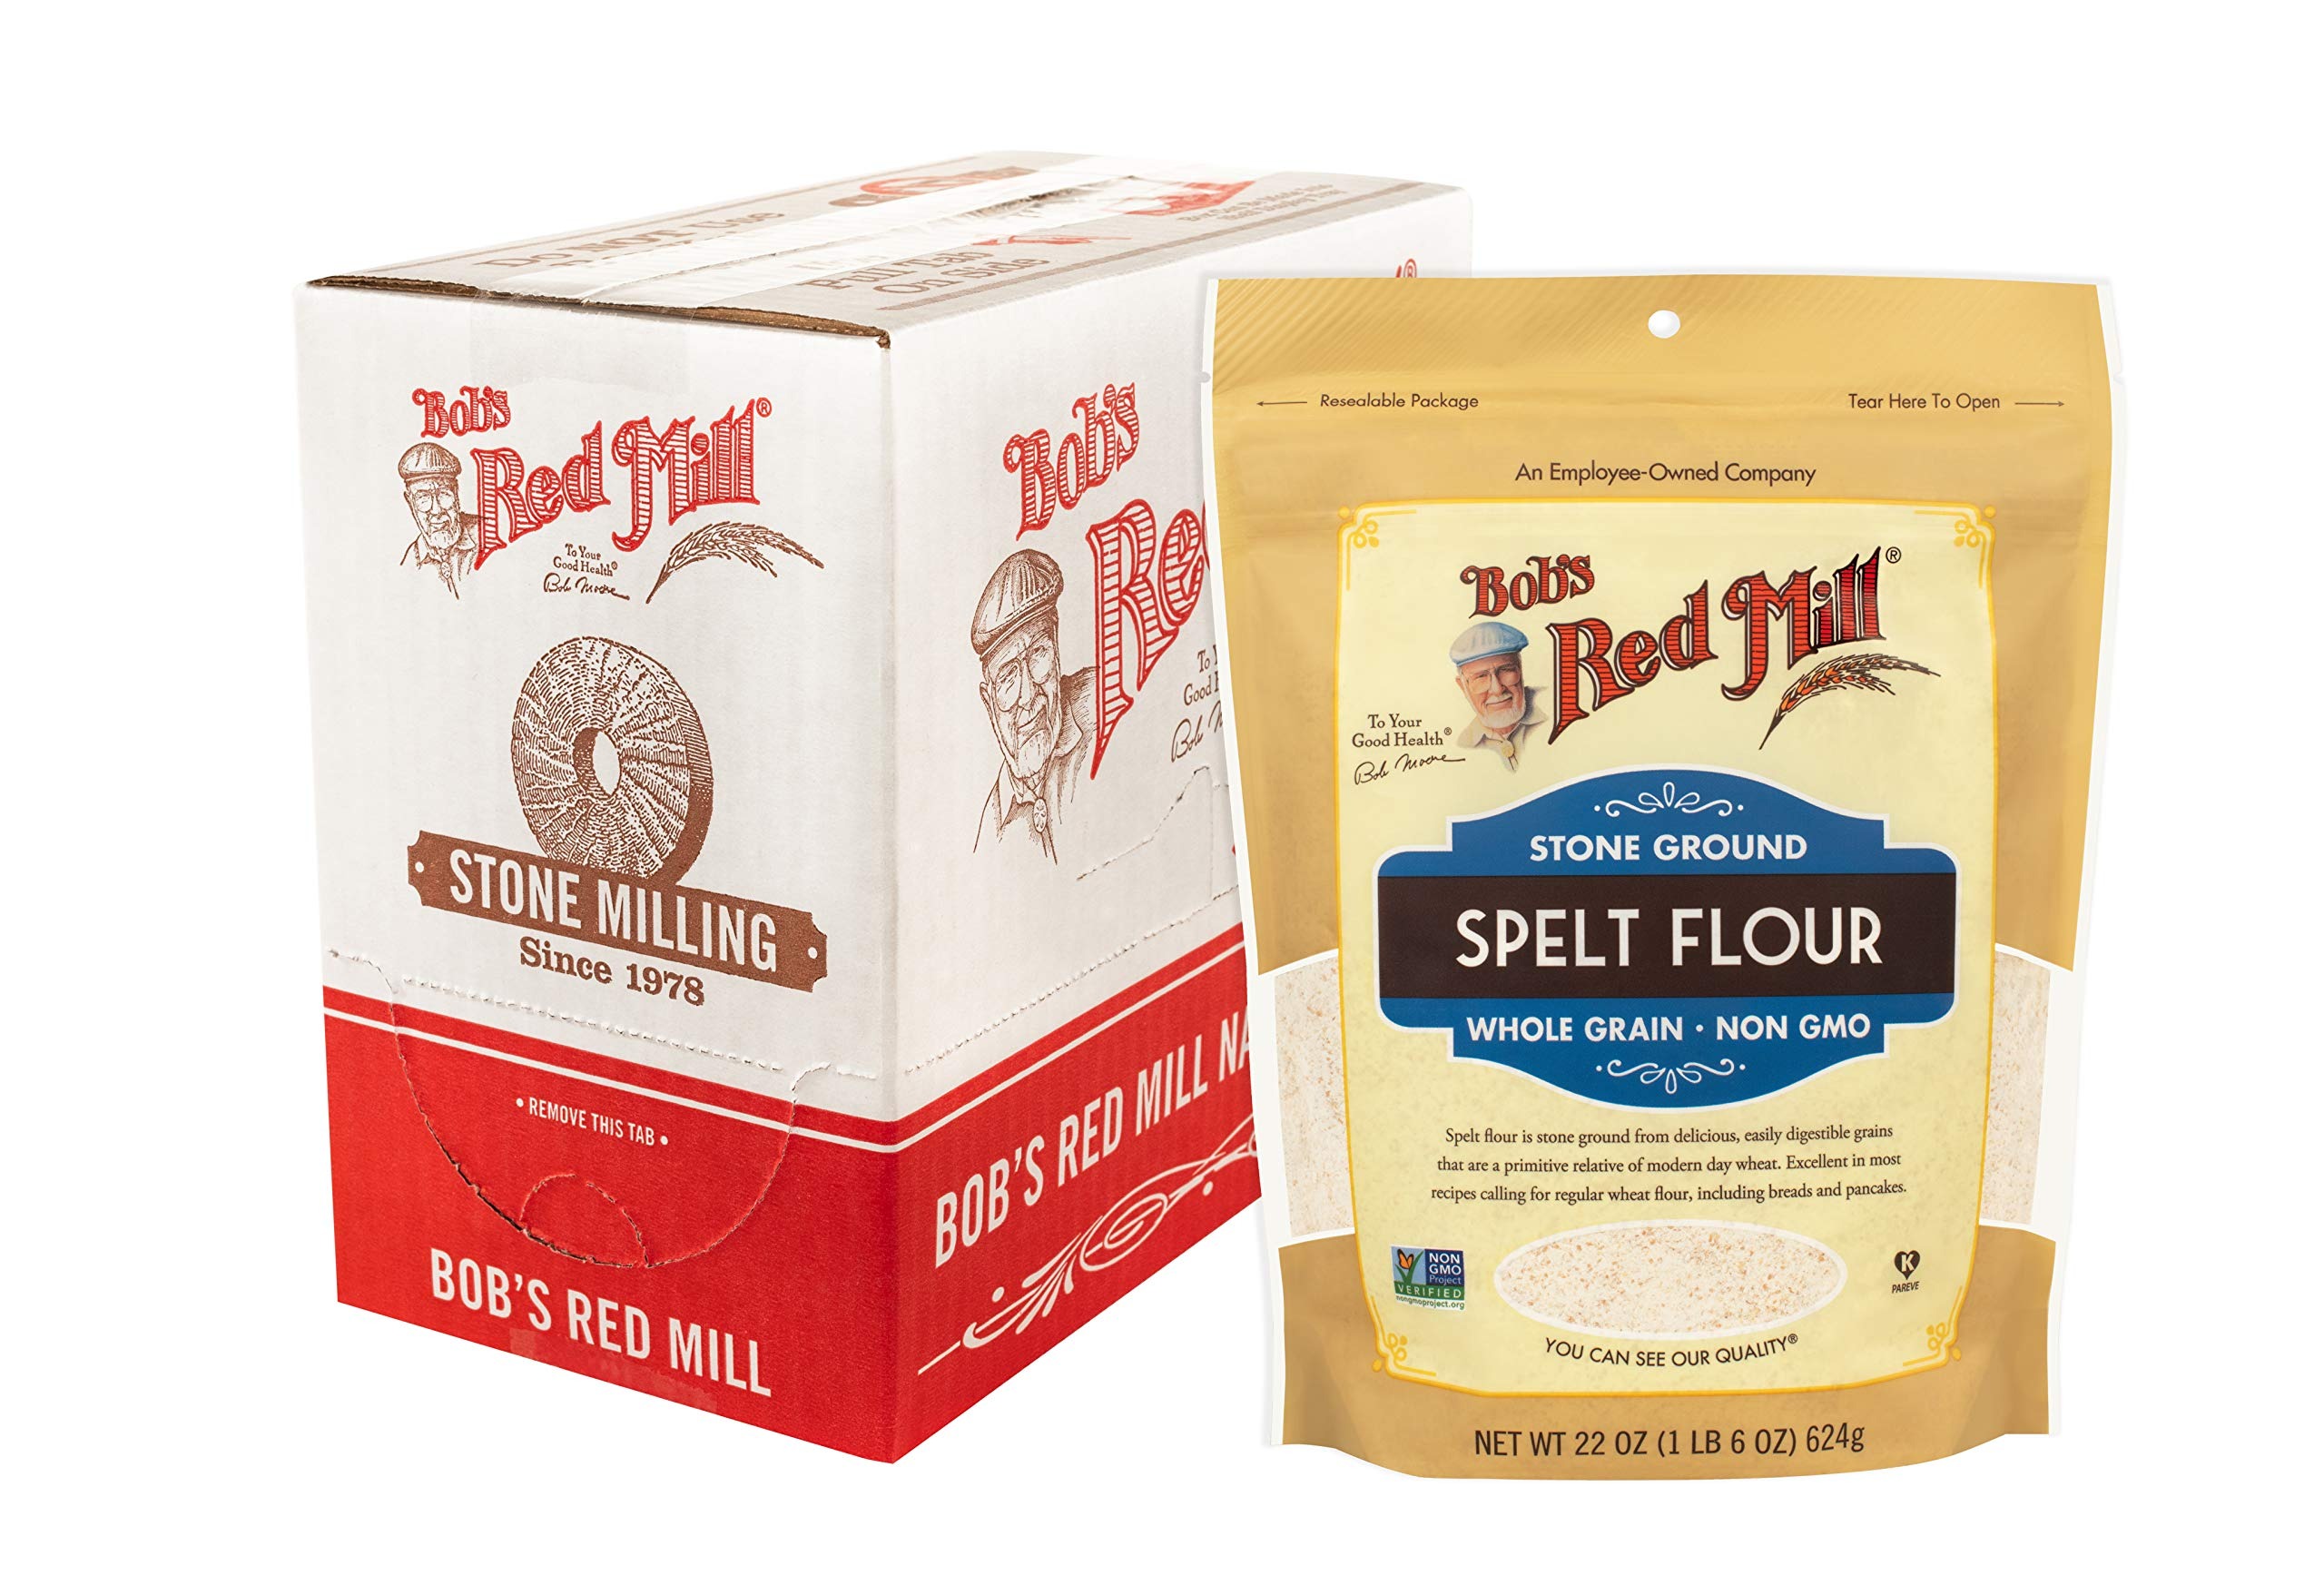
Item Name: Bob's Red Mill Spelt Flour, 22oz (Pack of 4) - Whole Grain, Vegan, Kosher
Bullet Point 1: Spelt has a unique, nutty flavor and makes an excellent loaf of bread with a high rise and substantial, chewy crust
Bullet Point 2: The higher gluten content of spelt flour makes excellent pasta, cookies and other baked goods
Bullet Point 3: A good source of iron, fiber and manganese, Spelt Flour contains protein and is a great addition to a high-fiber diet
Bullet Point 4: Whole grain spelt is freshly milled on traditional millstones to produce whole grain spelt flour of exceptional quality
Value: 88.0
Unit: Ounce

Price: 30.01